Henrietta Bruckman

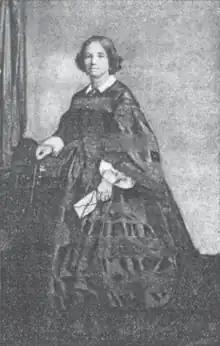

Henrietta Bruckman (April 1810 – April 1888) was founder of the first fraternal organization for Jewish women in the United States.